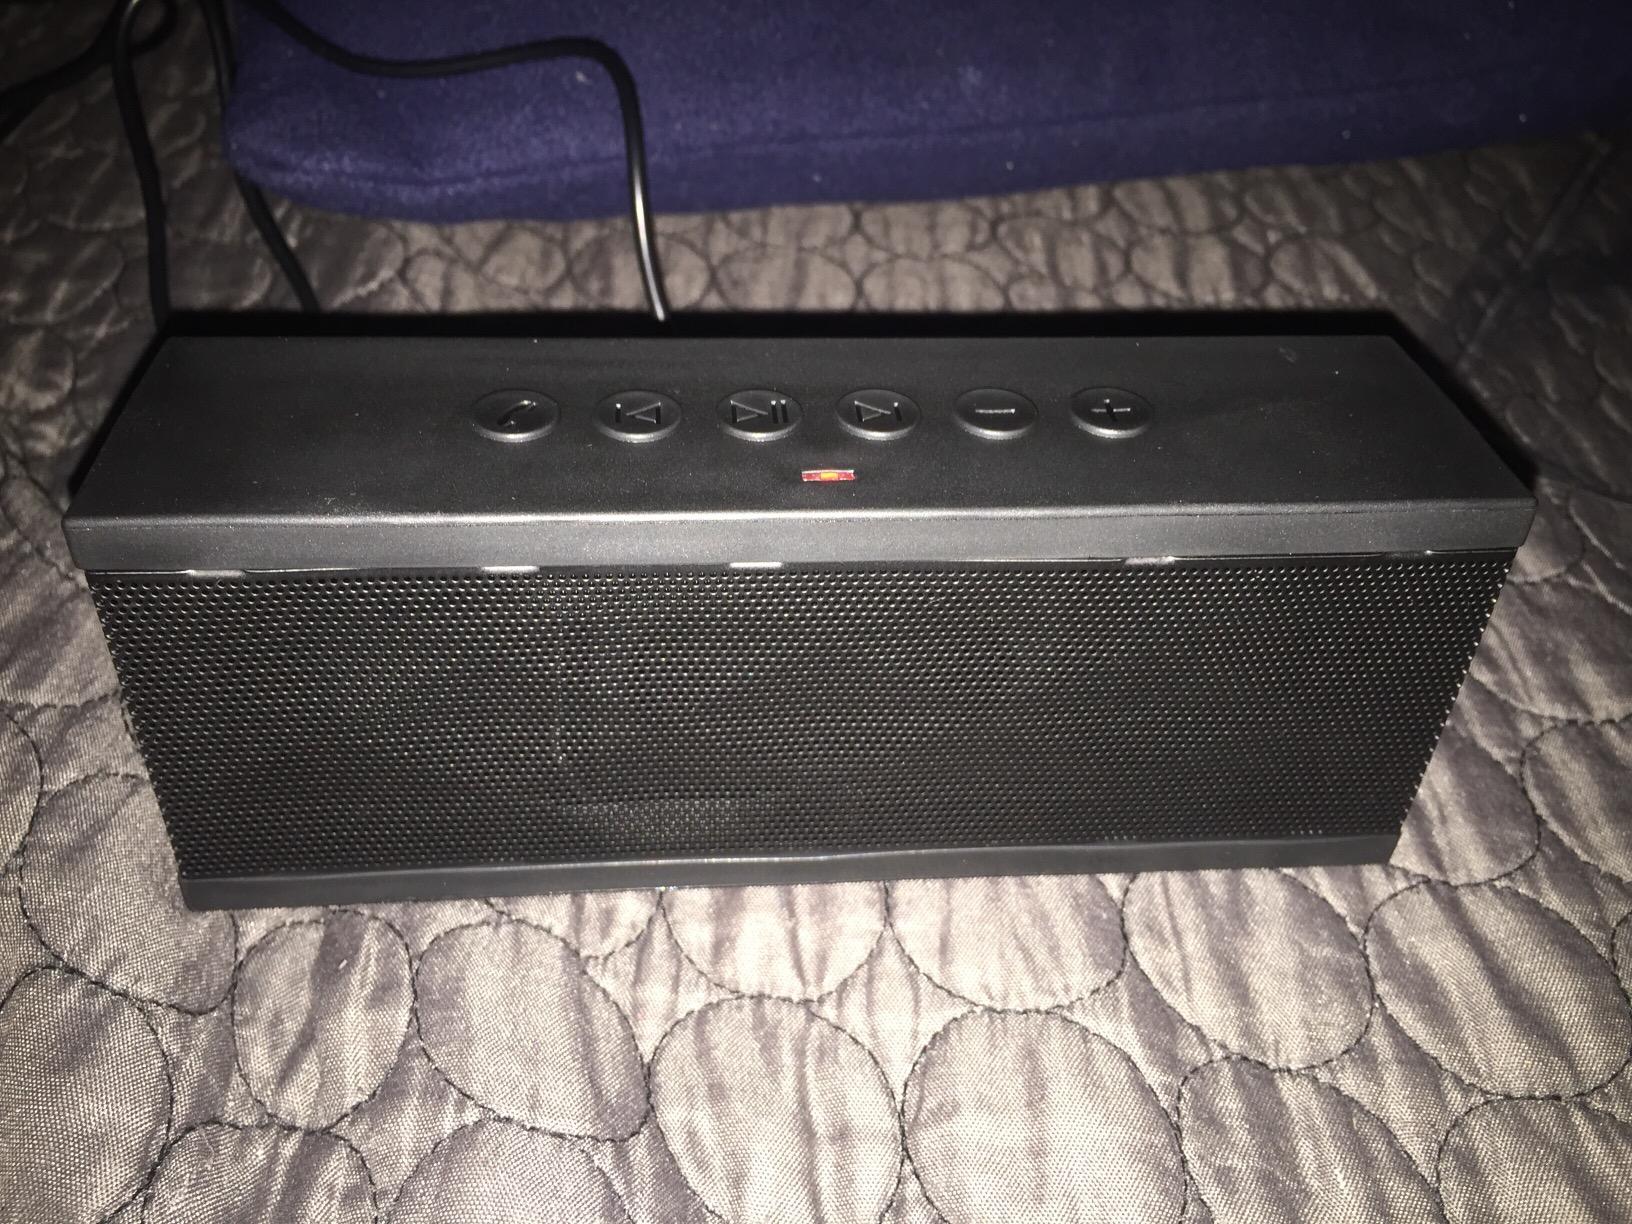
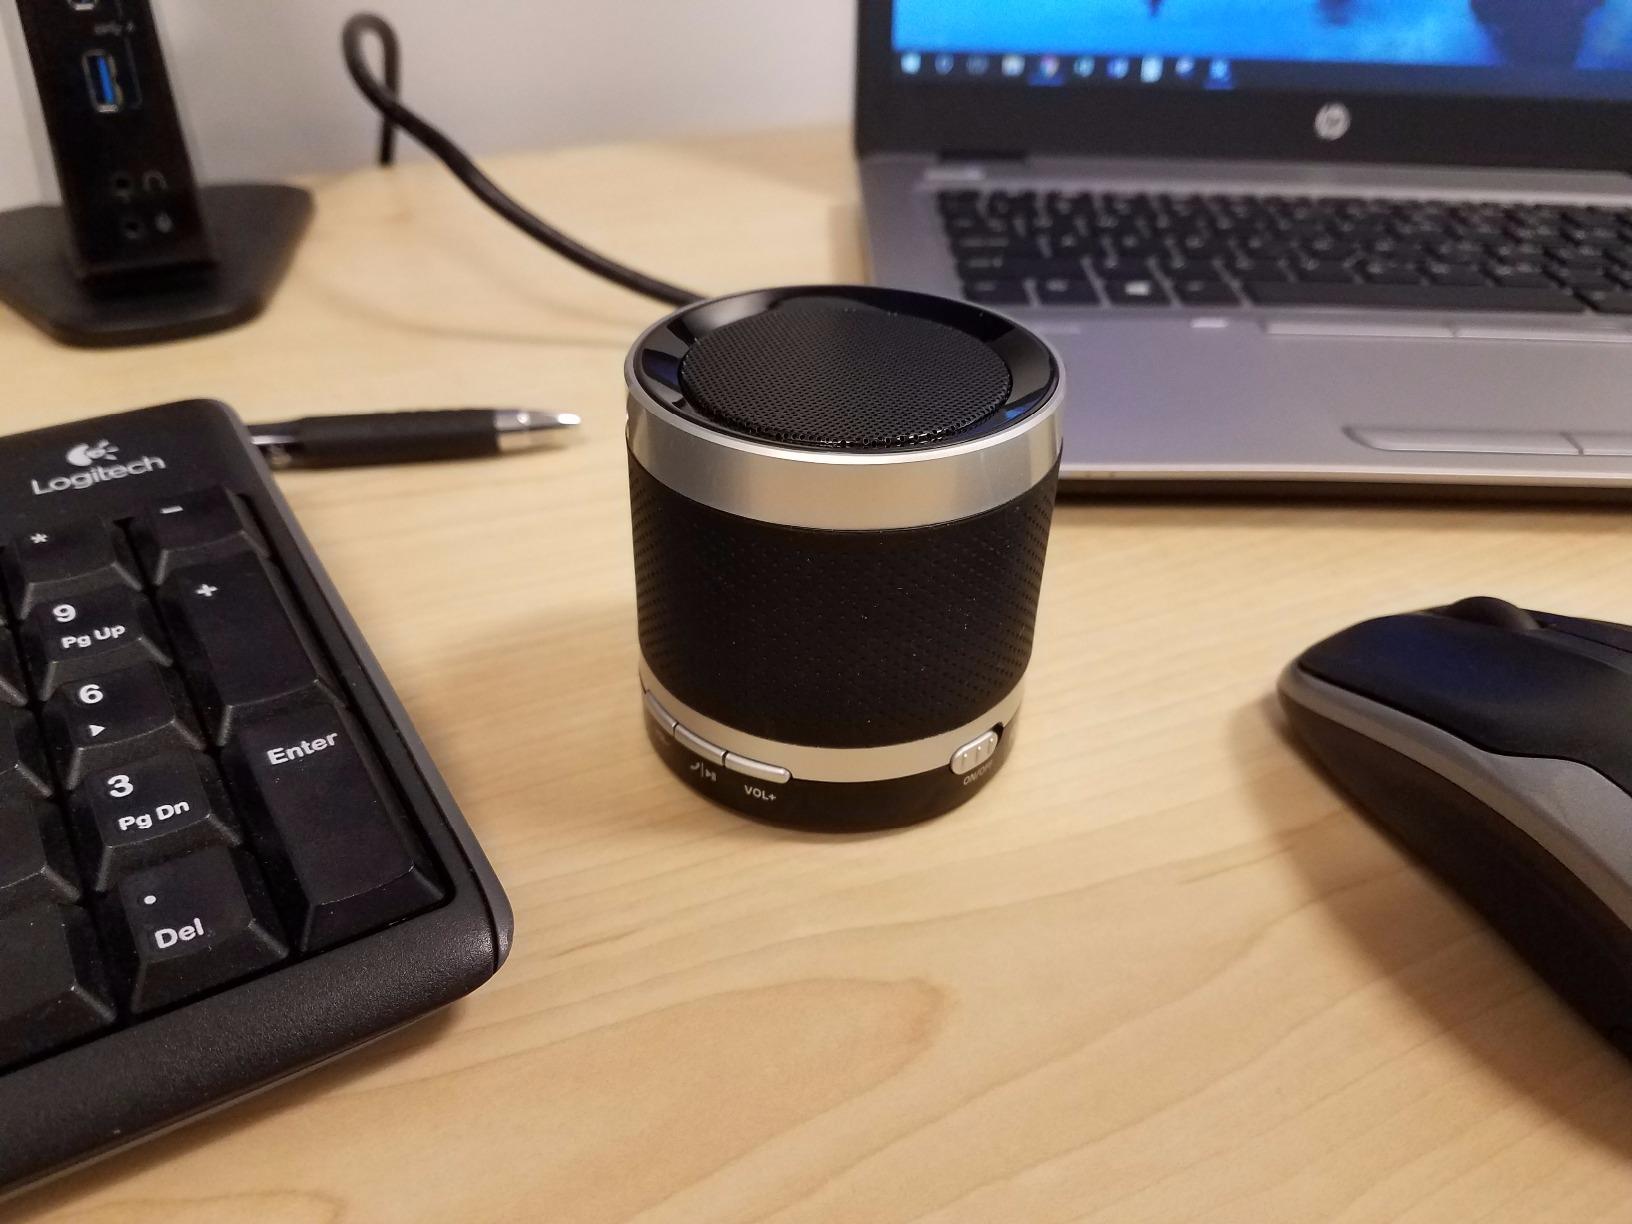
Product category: speaker
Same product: no